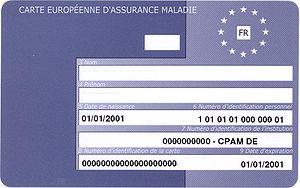
Carte Européenne d'Assurance Maladie, version française.
L'Union européenne est une association politico-économique sui generis de vingt-sept États européens qui délèguent ou transmettent par traité l’exercice de certaines compétences à des organes communautaires. Elle s'étend sur un territoire de 4,2 millions de kilomètres carrés, est peuplée de plus de 443 millions d'habitants et est la deuxième puissance économique mondiale en termes de PIB nominal derrière les États-Unis. L’Union européenne est régie par le traité de Maastricht et le traité de Rome, dans leur version actuelle, depuis le 1ᵉʳ décembre 2009 et l'entrée en vigueur du traité de Lisbonne. Sa structure institutionnelle est en partie supranationale et en partie intergouvernementale : le Parlement européen est élu au suffrage universel direct, tandis que le Conseil européen et le Conseil de l'Union européenne sont composés de représentants des États membres. Le président de la Commission européenne est pour sa part élu par le Parlement sur proposition du Conseil européen. La Cour de justice de l'Union européenne est chargée de veiller à l'application du droit de l'Union européenne.
La carte européenne d'assurance maladie est un document permettant à un ressortissant de l'Union européenne de bénéficier des soins dans un autre État membre que le sien.